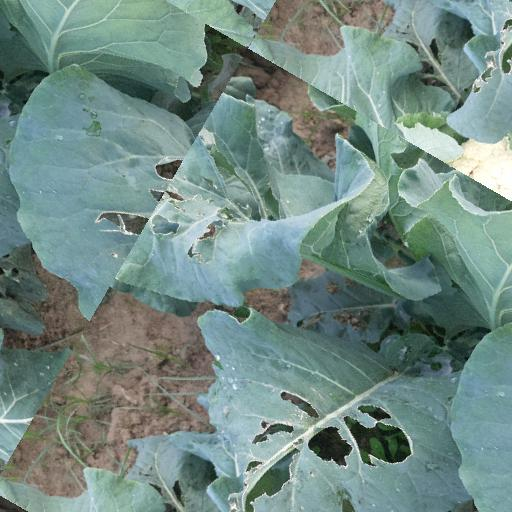
Label: Black Rot